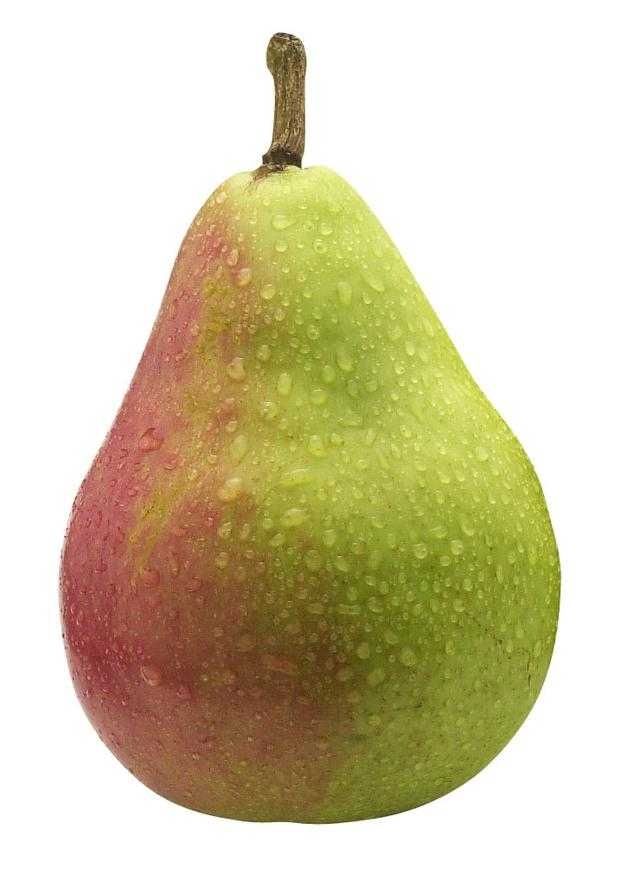
Label: Pear